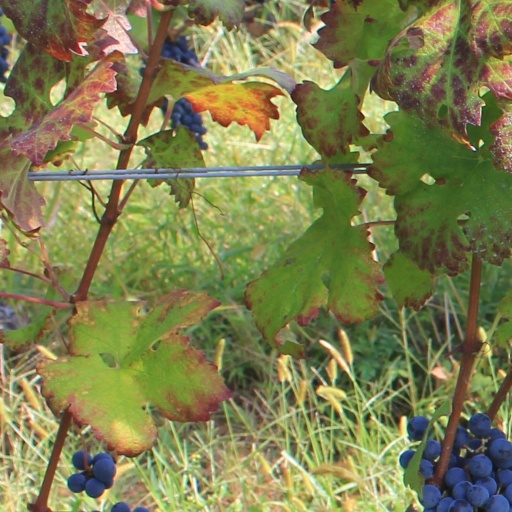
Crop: grape